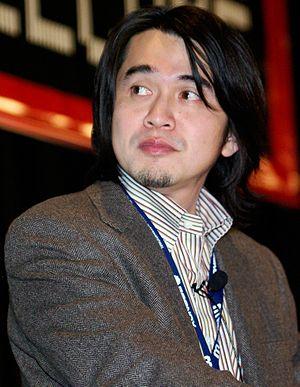
Yoshiaki Koizumi au Sommet international du jeu de Montréal en 2007.
Yoshiaki Koizumi est un concepteur de jeux vidéo japonais travaillant pour l'entreprise Nintendo. Il est, depuis le début des années 1990, l'un des principaux créateurs des séries The Legend of Zelda et Super Mario. En 2003 il fonde avec Takao Shimizu le nouveau studio de développement Nintendo EAD Tokyo.
Super Mario Odyssey est un jeu vidéo de plates-formes développé par Nintendo EPD Tokyo et édité par Nintendo. Il est sorti mondialement le 27 octobre 2017 sur Nintendo Switch.
The Legend of Zelda: A Link to the Past est un jeu d'action-aventure développé et édité par Nintendo le 21 novembre 1991 au Japon sur Super Nintendo, puis en avril 1992 aux États-Unis et en septembre 1992 en Europe. Il s'agit du troisième épisode de la série The Legend of Zelda.